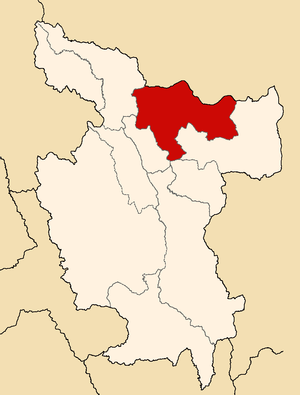
La province de Lamas est l'une des dix provinces de la région de San Martín, au Pérou. Son chef-lieu est la ville de Lamas.